World Rapid Chess Championship

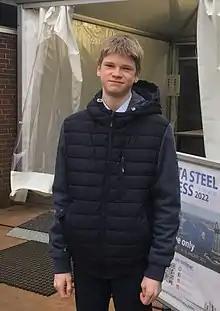
Volodar Murzin, the current World Rapid Champion.

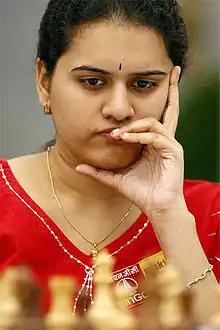
Koneru Humpy, the current Women's World Rapid Champion.

The World Rapid Chess Championship is a chess tournament held to determine the world champion in chess played under rapid time controls. Prior to 2012, FIDE gave such recognition to a limited number of tournaments, with non-FIDE recognized tournaments annually naming a world rapid champion of their own. Since 2012, FIDE has held an annual joint rapid and blitz chess tournament and billed it as the World Rapid & Blitz Chess Championships. FIDE also holds the Women's World Rapid & Blitz Chess Championship. The current rapid world champion is grandmaster Volodar Murzin from Russia. Humpy Koneru from India is the current women's rapid world champion.